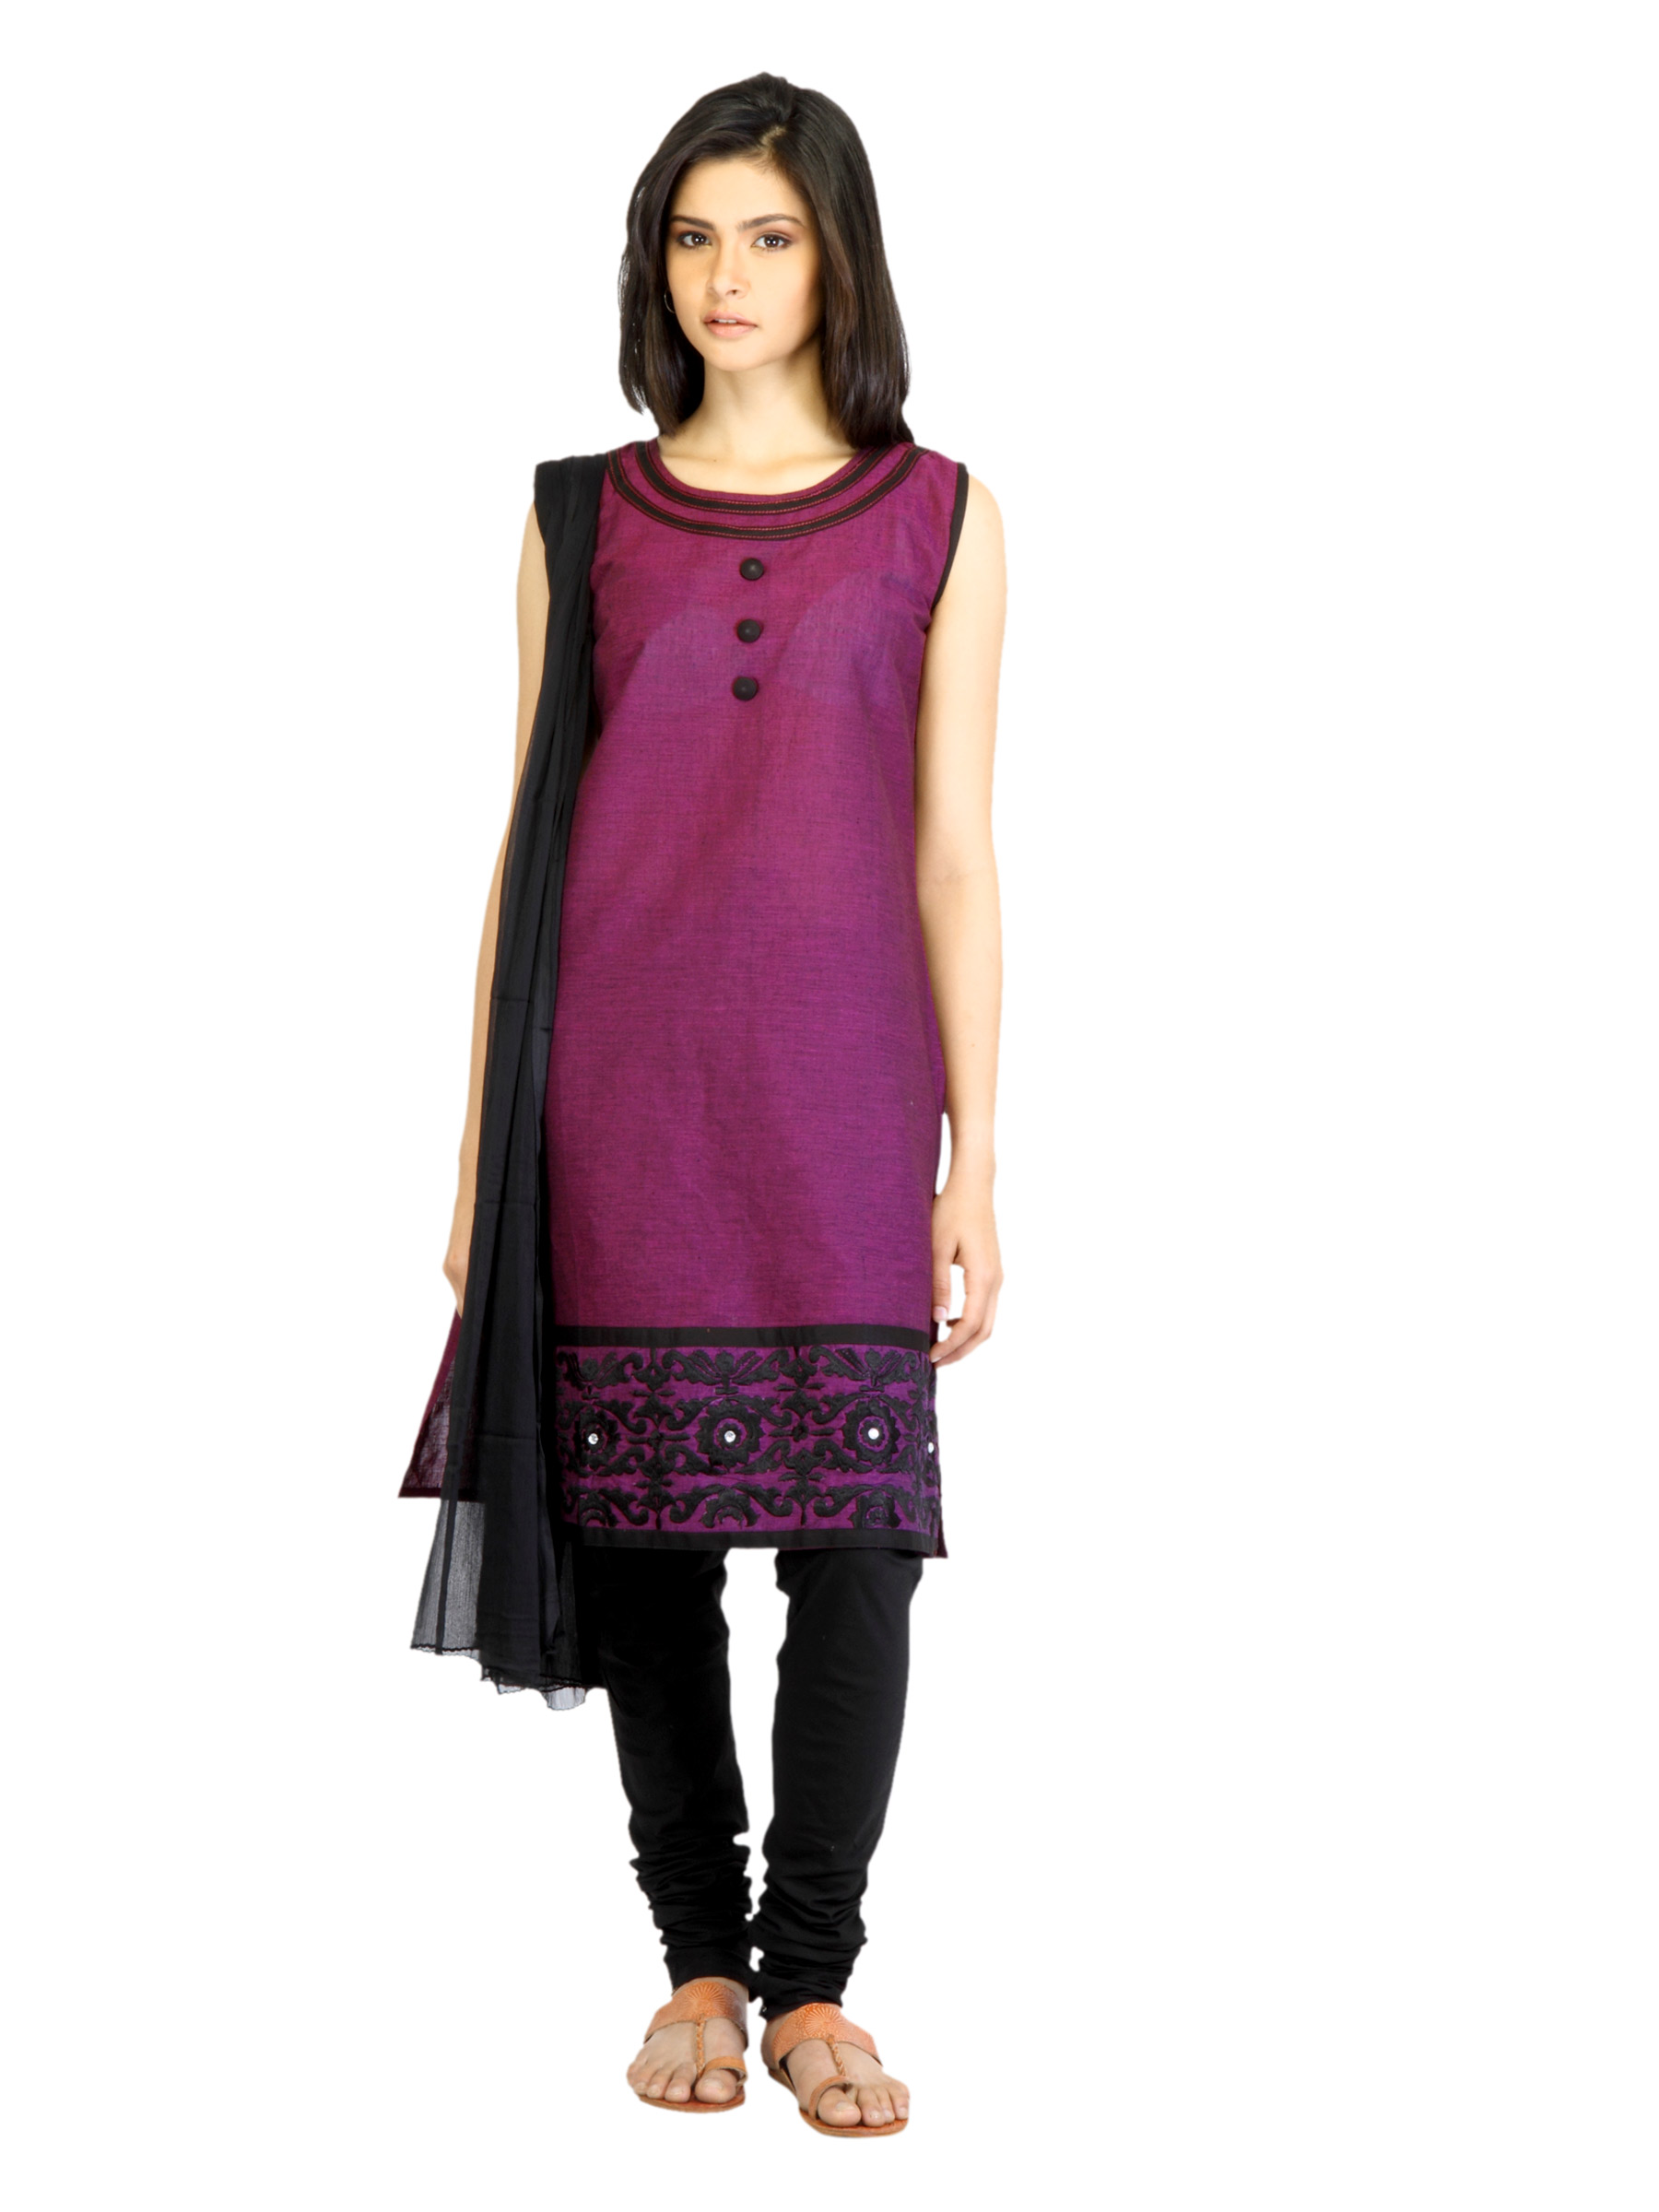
Vishudh Women Magenta & Black Churidar Kurta with Dupatta
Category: Apparel / Apparel Set / Kurta Sets
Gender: Women
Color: Purple
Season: Fall 2011
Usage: Ethnic